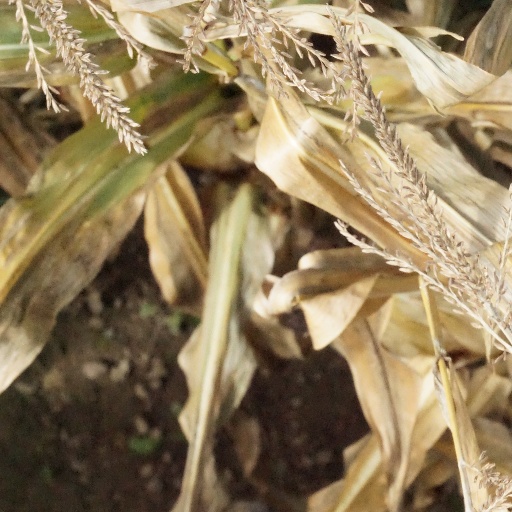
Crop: maize; corn